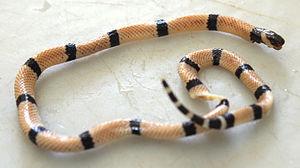
La province de Misiones est une province d'Argentine située dans le nord-est du pays. Elle est bordée à l'ouest par le Paraguay, à l'est du nord au sud par le Brésil et au sud-ouest par la province de Corrientes.
Micrurus est un genre de serpents de la famille des Elapidae. Ce sont des serpents venimeux de type « serpent corail ».